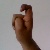
The image shows a hand gesture representing the letter 'X' in Indian Sign Language.